Thomas Burton Adams Jr.

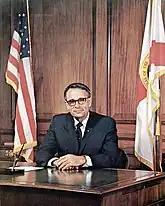

In 1970, Democratic gubernatorial nominee Reubin Askew selected Adams as his running mate. Askew and Adams defeated incumbent Republicans Governor Claude Roy Kirk and Lieutenant Governor Ray C. Osborne. Adams was the second lieutenant governor following the position's reinstatement after over 80 years. He was the first Democrat to hold the position under the 1968 Constitution.